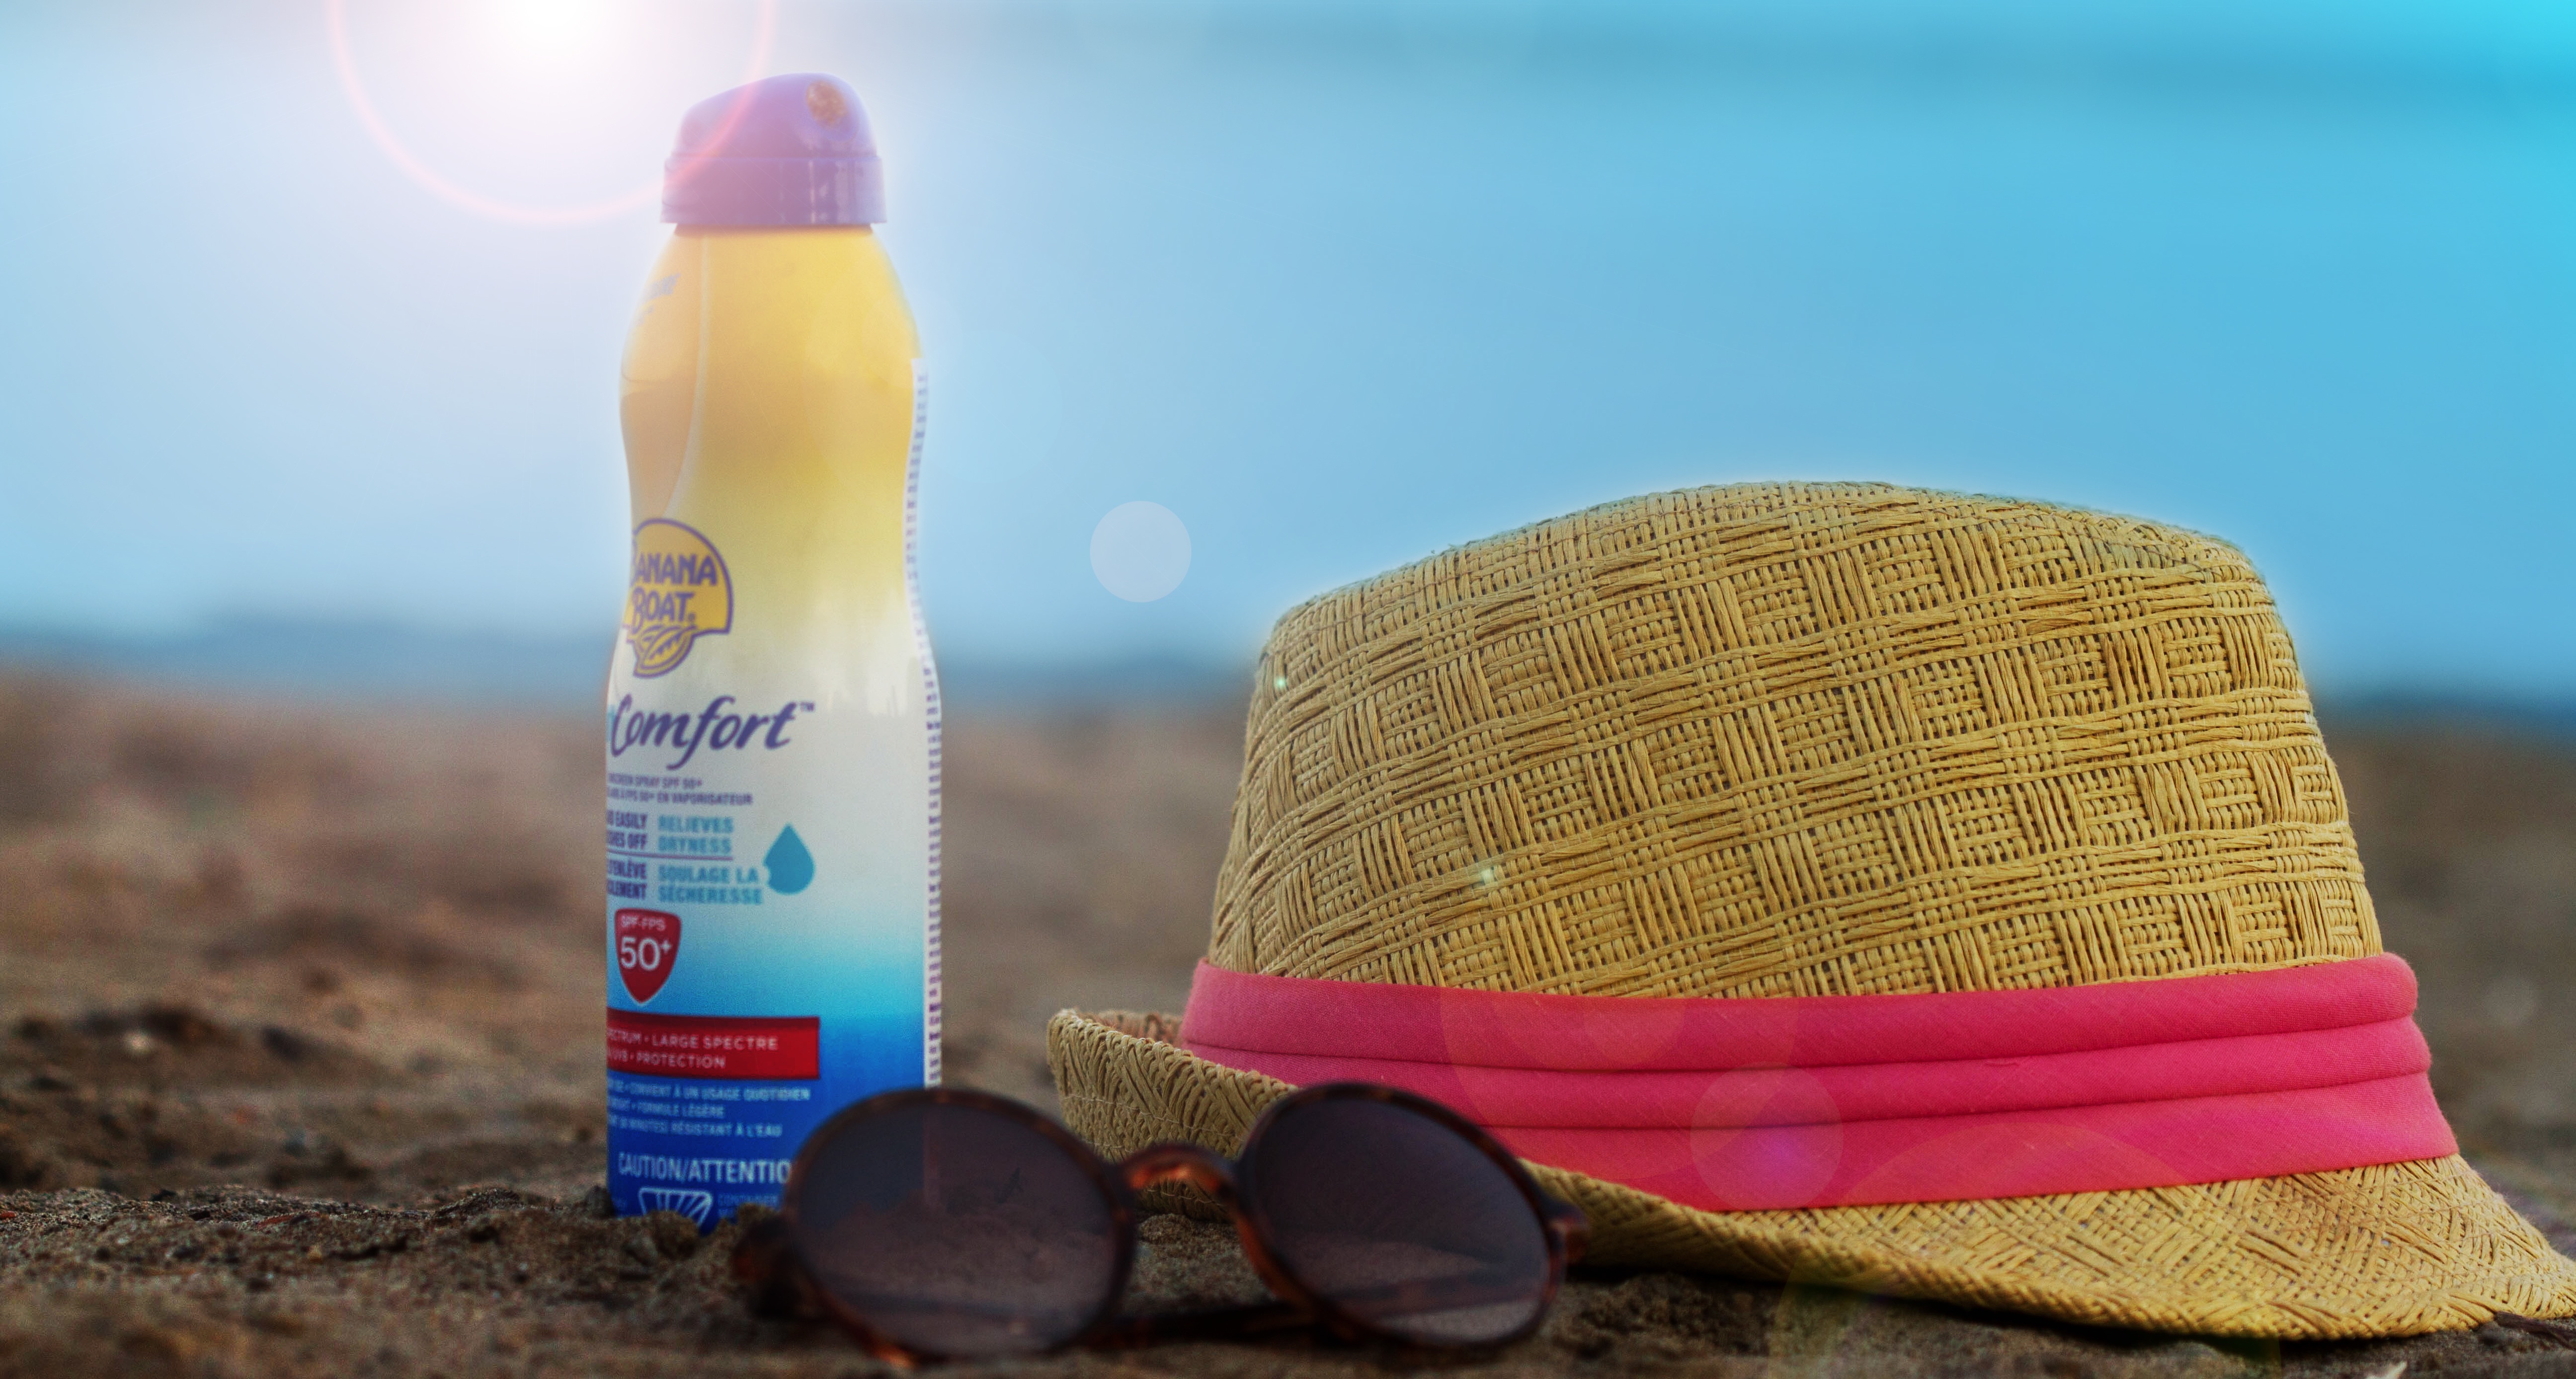
food, color, yellow, agriculture, straw